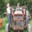
Label: tractor